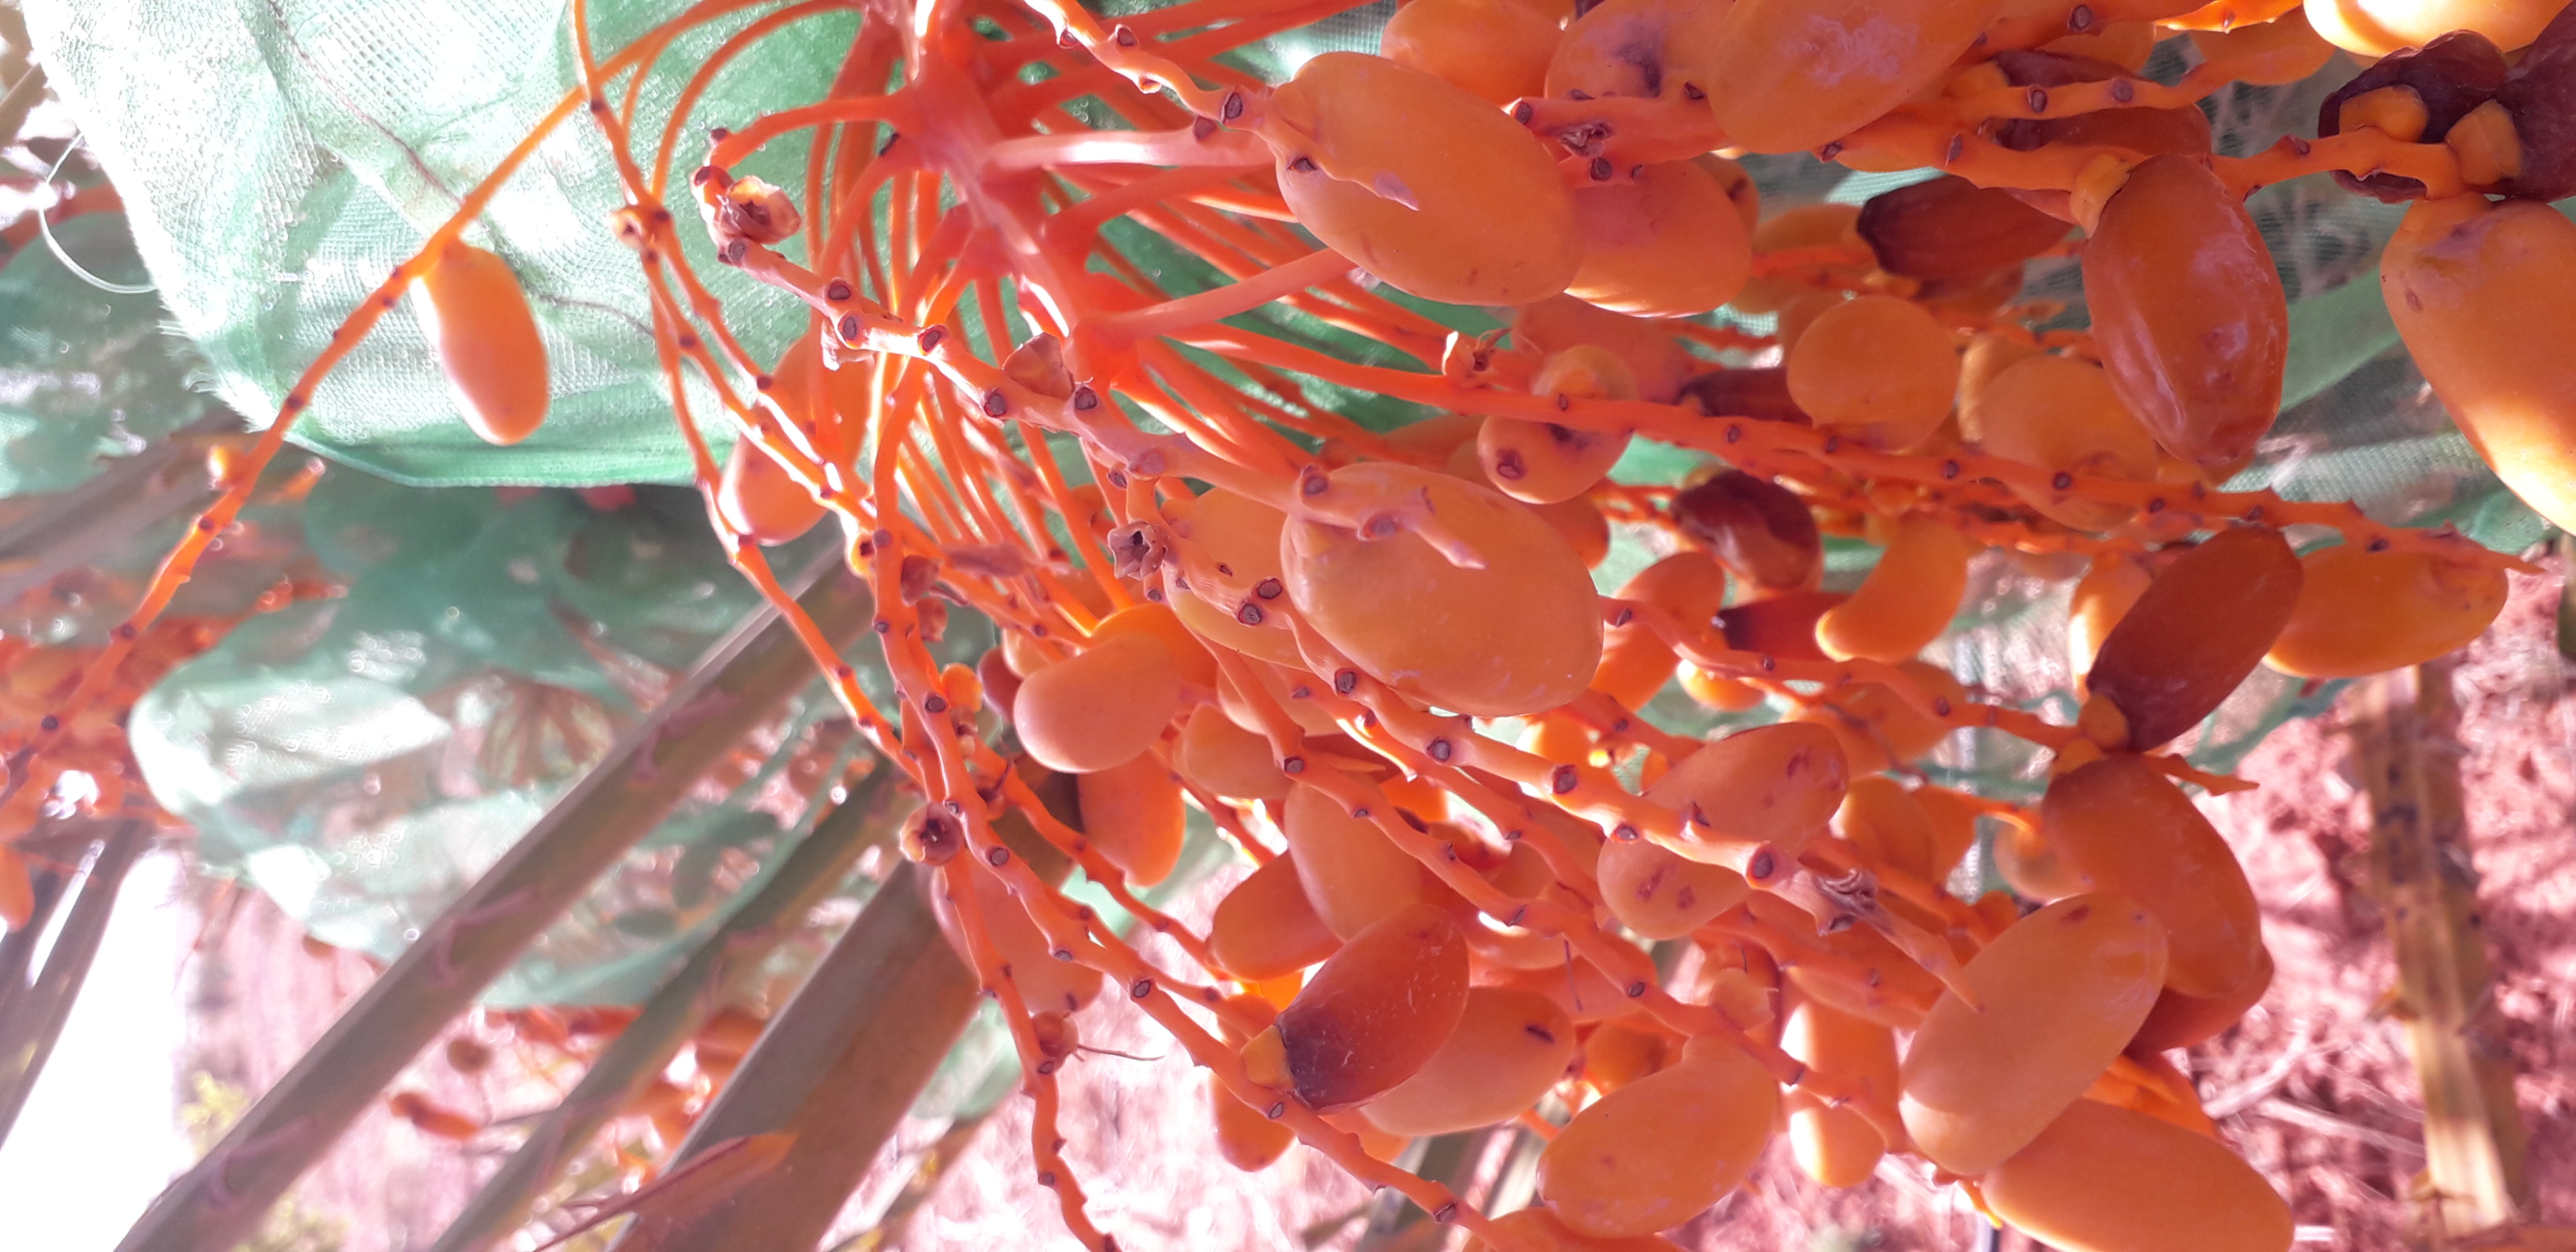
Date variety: kholt